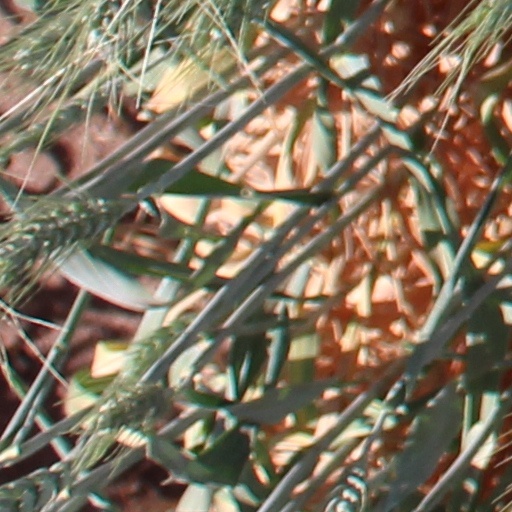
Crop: wheat